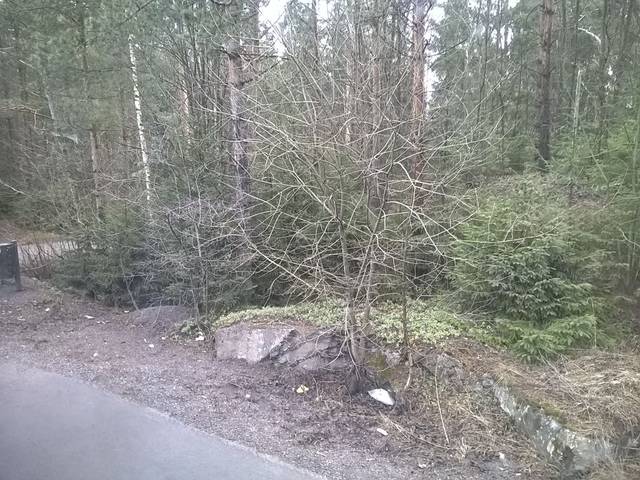
Region: Finland
Coordinates: 61.463, 23.844